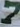
Number: 7